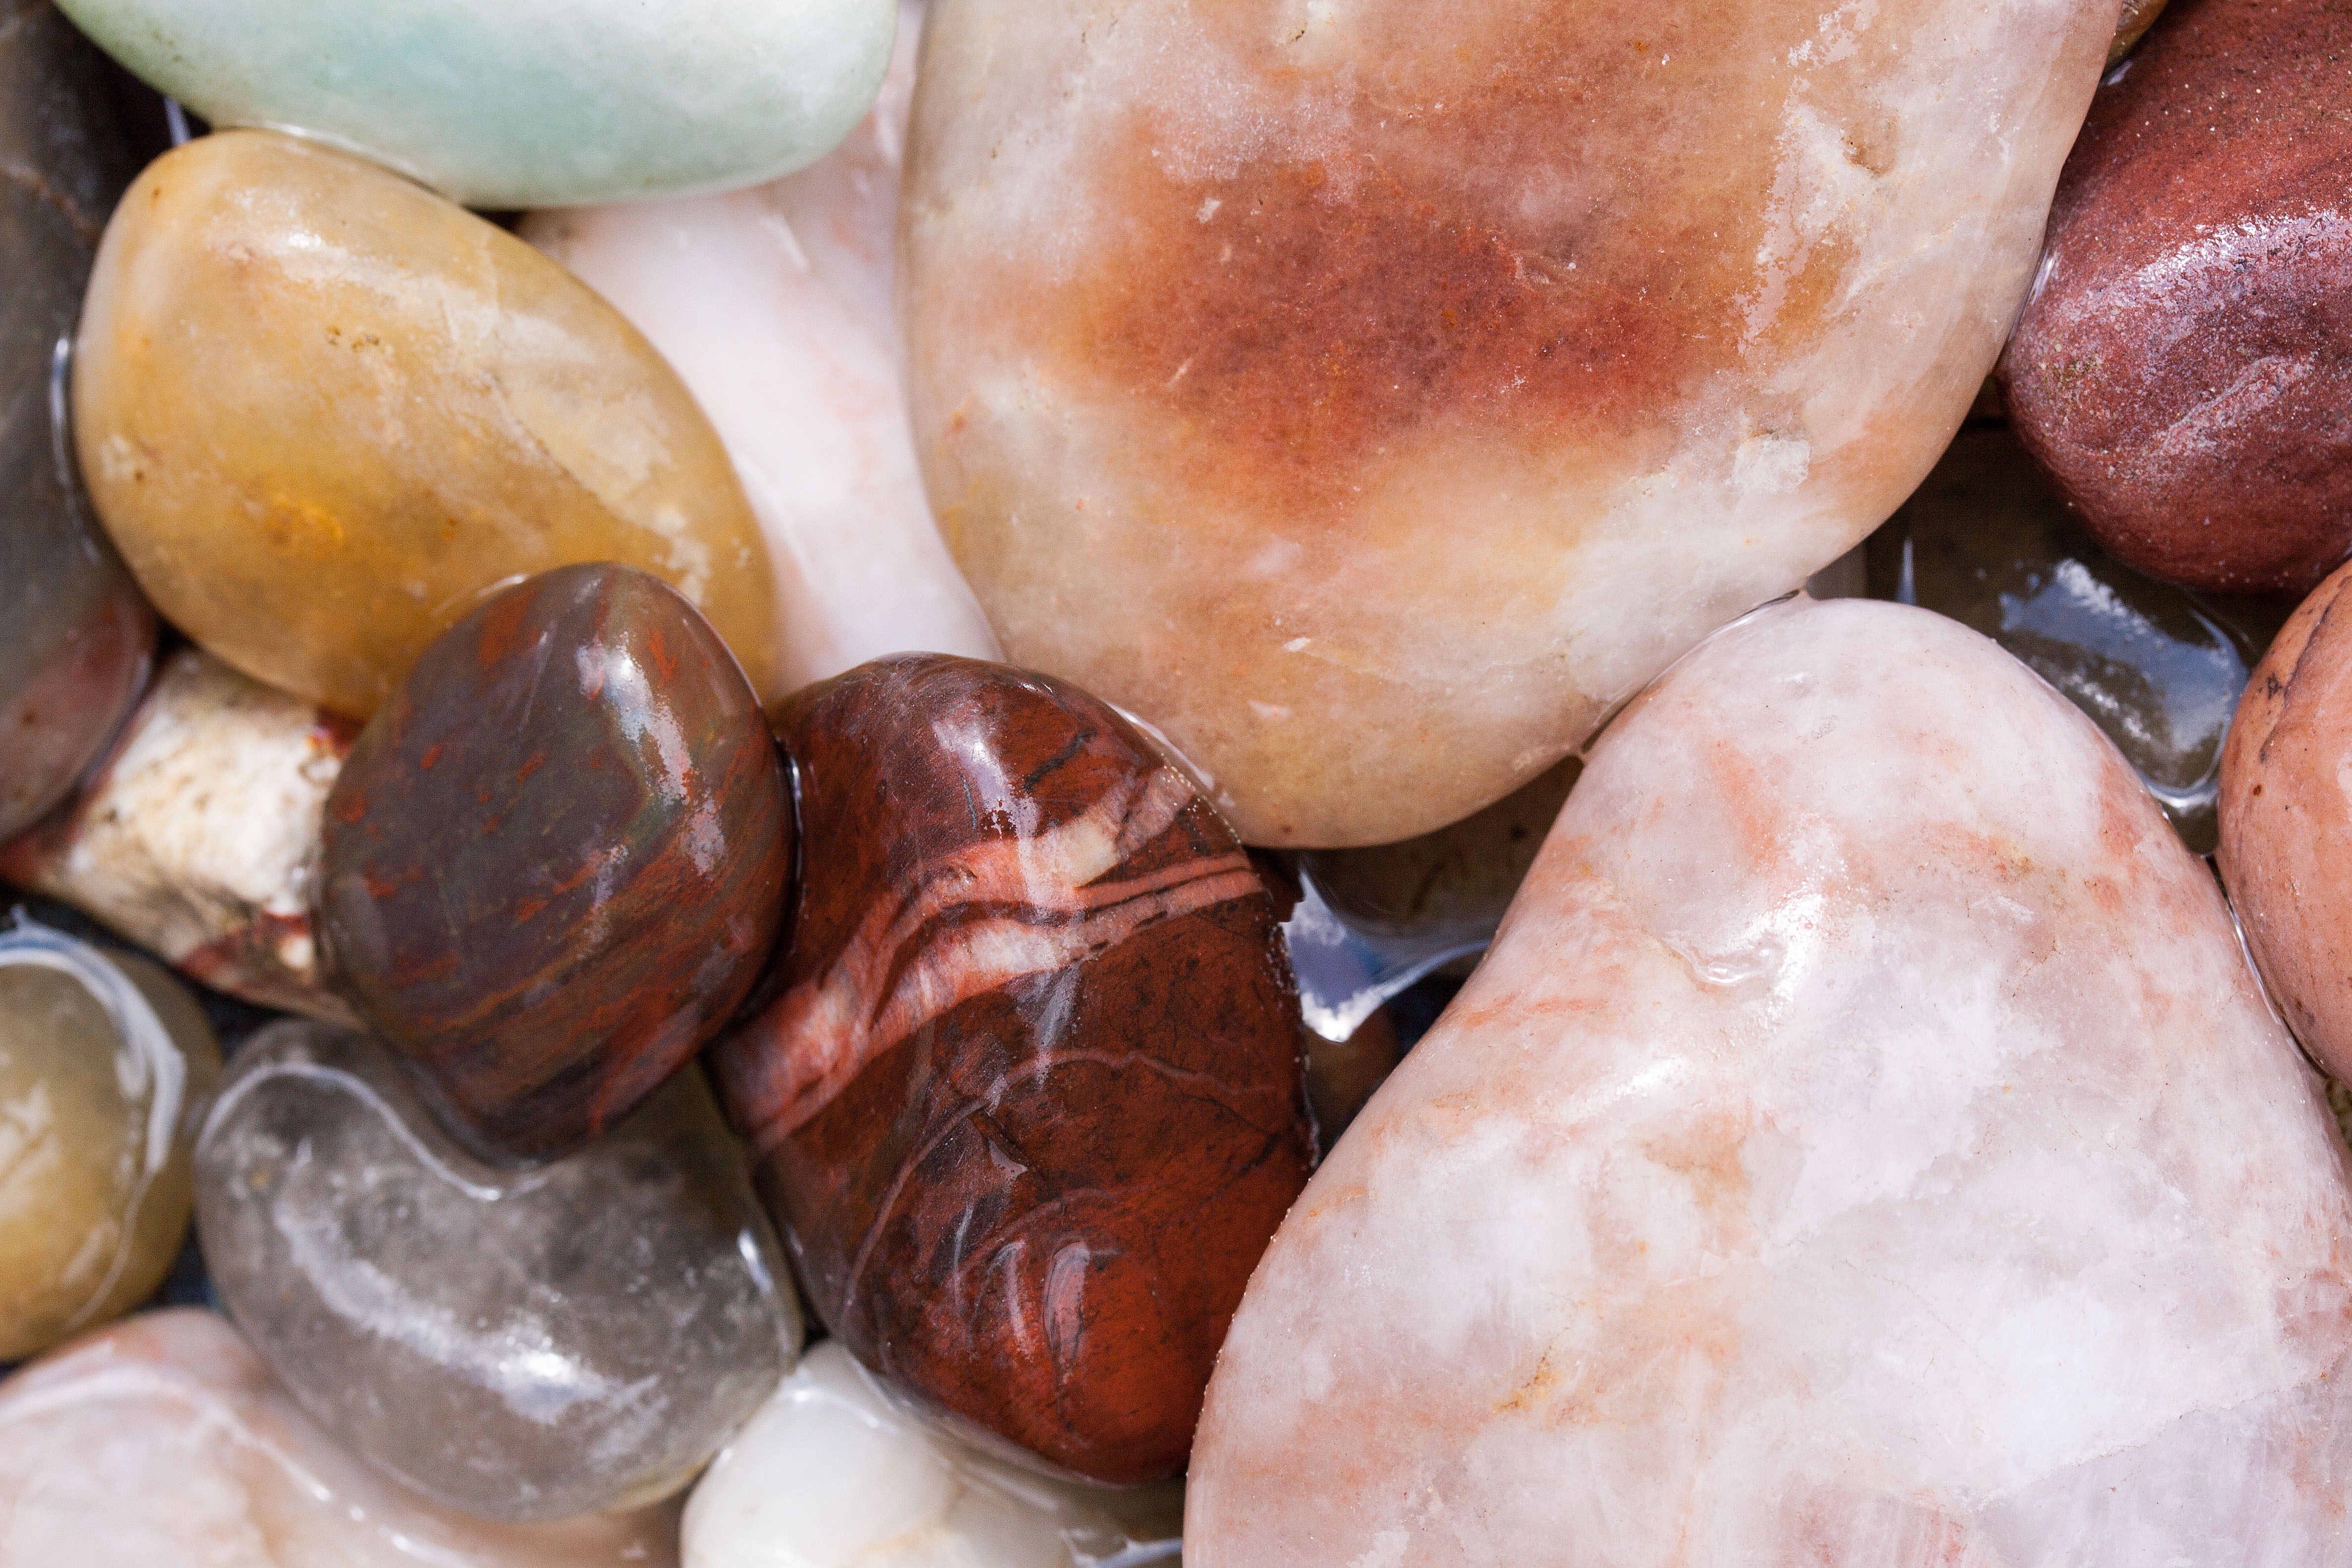
rock, food, produce, macro, pebble, stones, auriculariales, quartz, semi precious stones, auriculariaceae, special stone, pure minerals